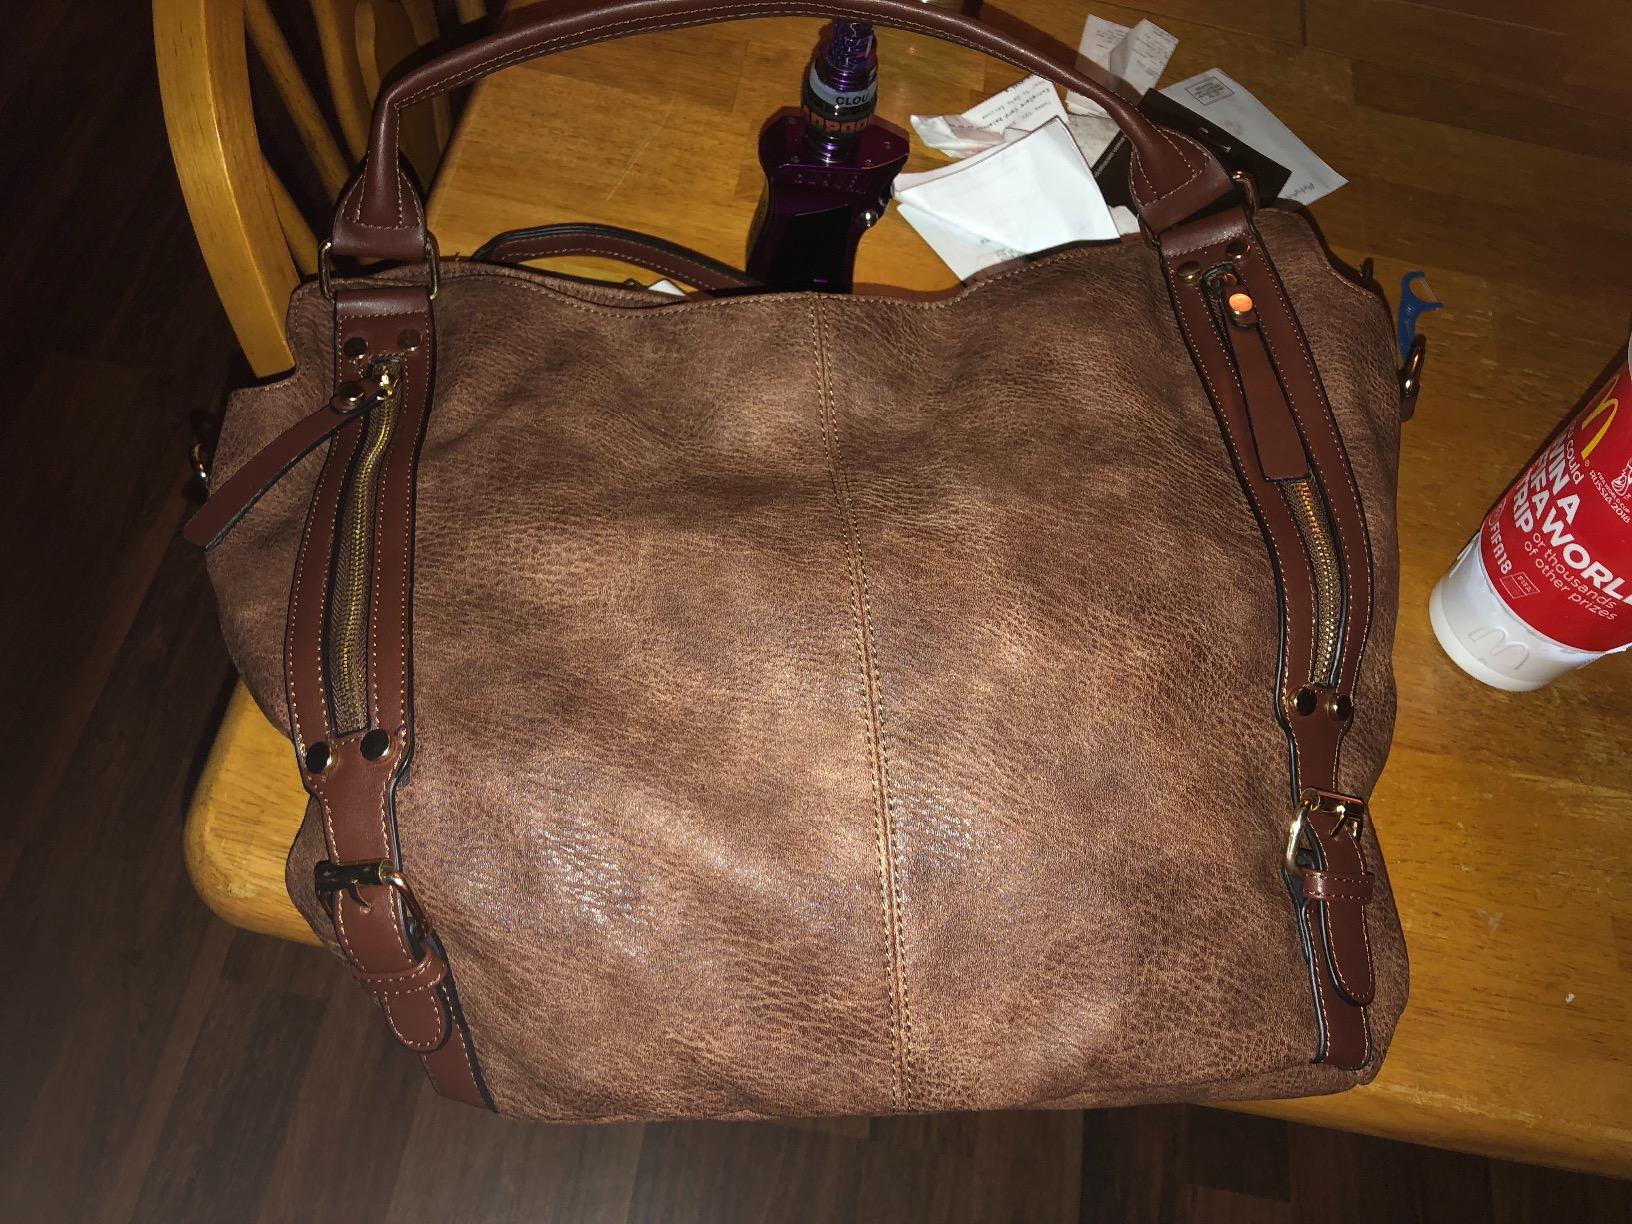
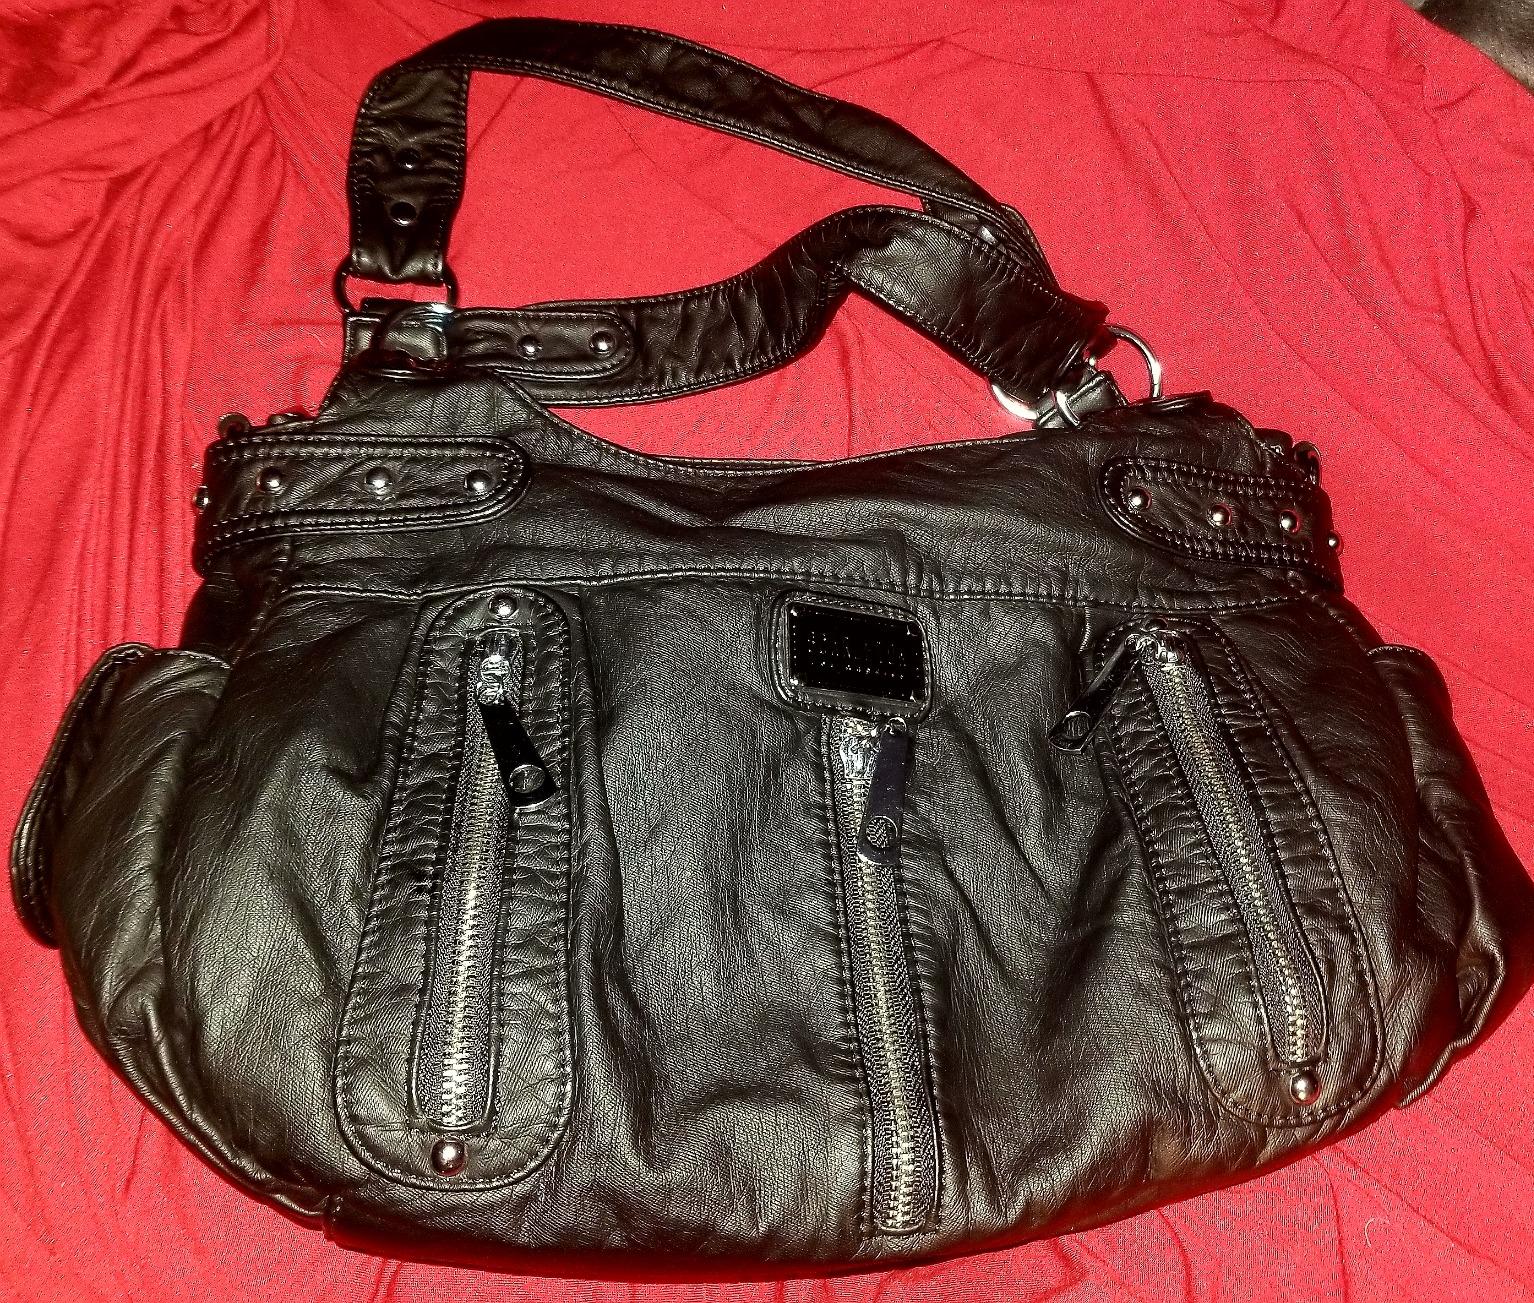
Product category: accessories_handbag
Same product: no